Eurobalise

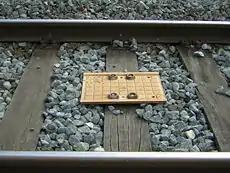
EBICAB balise in the Mediterranean Corridor

The Ebicab technology did already use the 27 MHz carrier frequency as well as putting the beacons in the center of the track. With Ebicab a single balise transmission had only 12 bit but it allowed for 2 to 5 balises in a balise group providing 24 to 80 bit of signalling information. Most of the patents on that encoding are held by GEC Alsthom. It was then up to ABB to extend the telegram size from 12 bit in EBICAB 700 to 180 bit in EBICAB 900 (after encoding 255 bit) as used in the Mediterranean Corridor in Spain. In that time Ansaldo adopted the balise type for the digital evolution of the Italian SCMT also becoming a second supplier for the balise type to other railways. These balise types were later collectively named KER balises from their usage in KVB, Ebicab and RSDD (Ripetizione Segnali Discontinua Digitale).